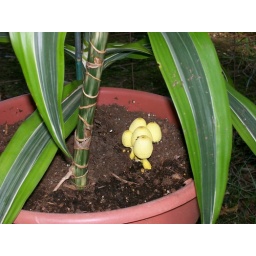
these little mushrooms are growing in one of my house plants that is spending the summer outside